John Lawrence, 1st Baron Lawrence

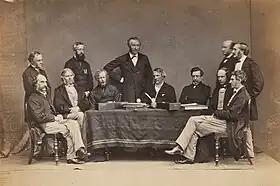
Sir John Lawrence as Viceroy of India, sitting middle, with his Executive Council members and Secretaries

On 12 January 1864, Lawrence returned to India, succeeding Lord Elgin as Viceroy of India. His stated ambitions as Viceroy were to consolidate British power and to improve the ‘condition of the people’. One of his first acts was to ban the Hindu practice of throwing their dead into the Hooghly River. To enable Lawrence to claim both his annuity from the East India Company and his full salary as Viceroy, the Salary of Sir J. Lawrence Act 1864 was passed in March 1864.